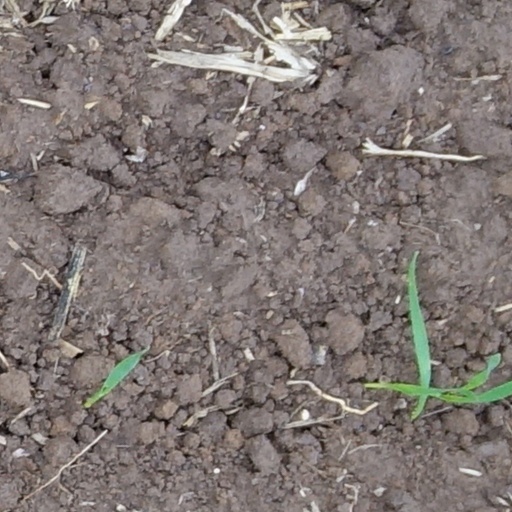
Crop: wheat